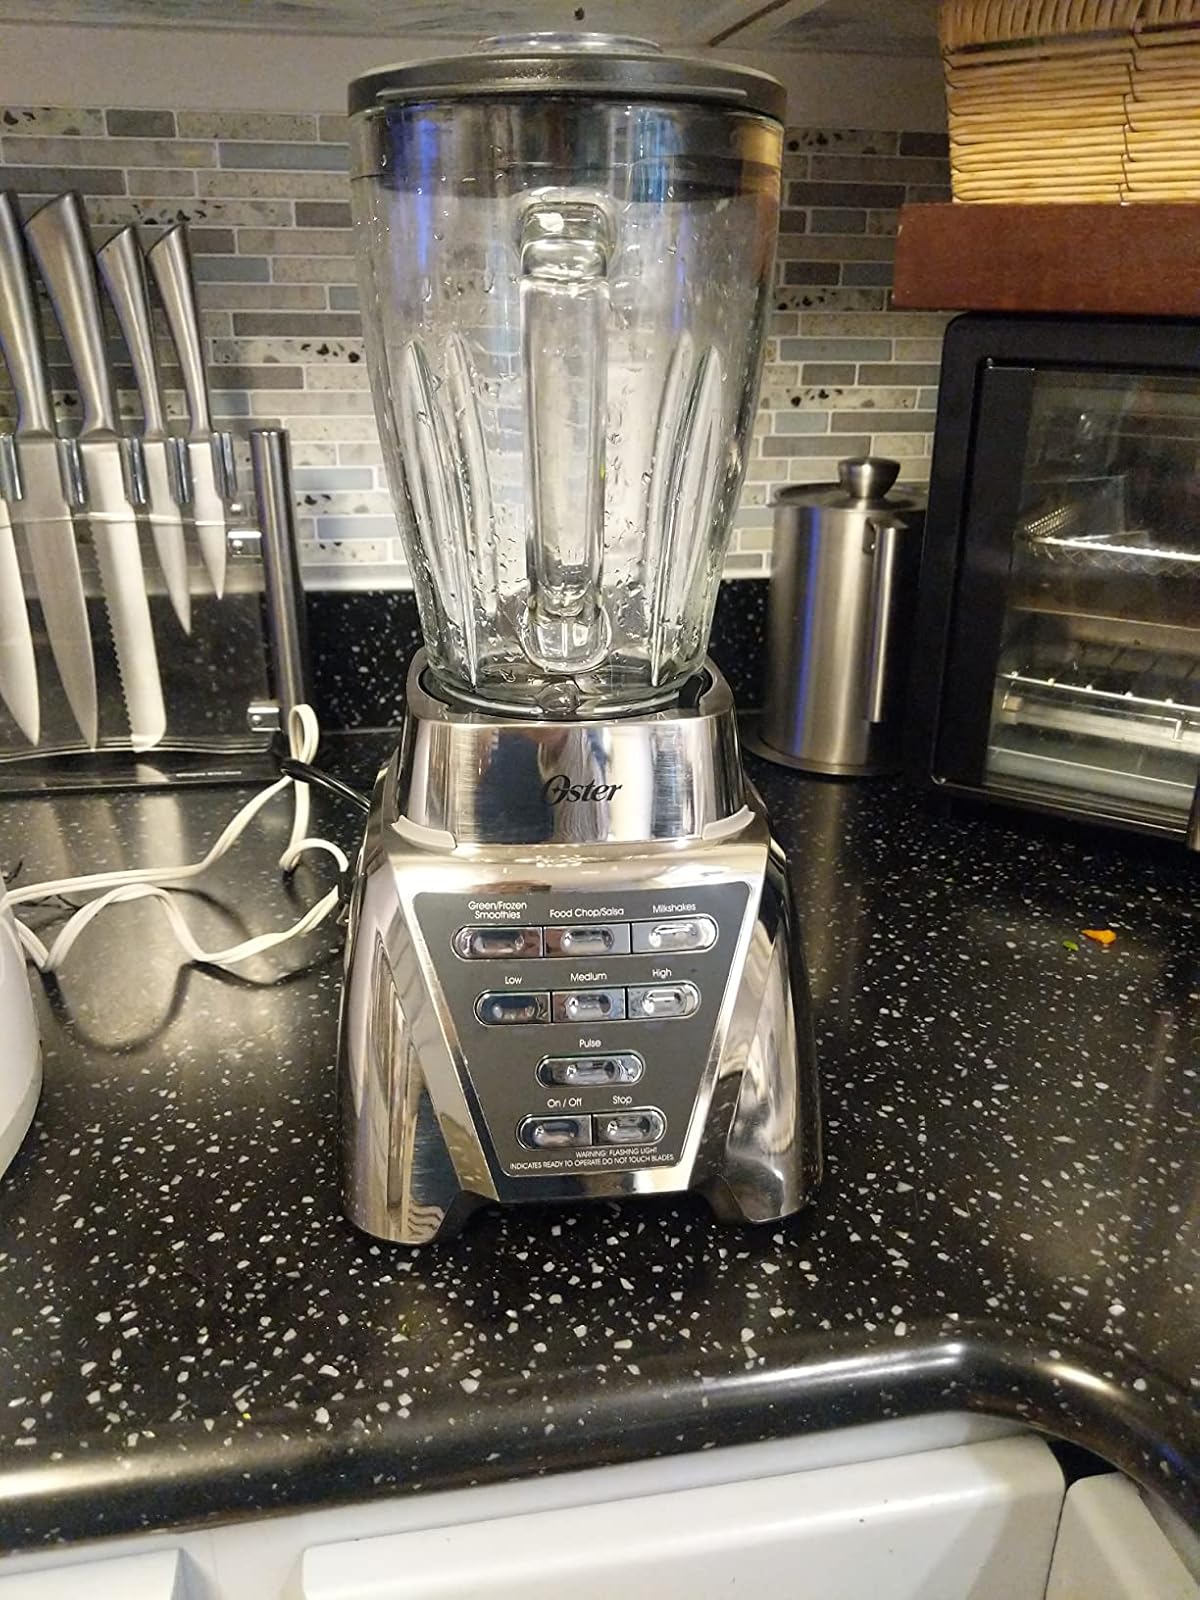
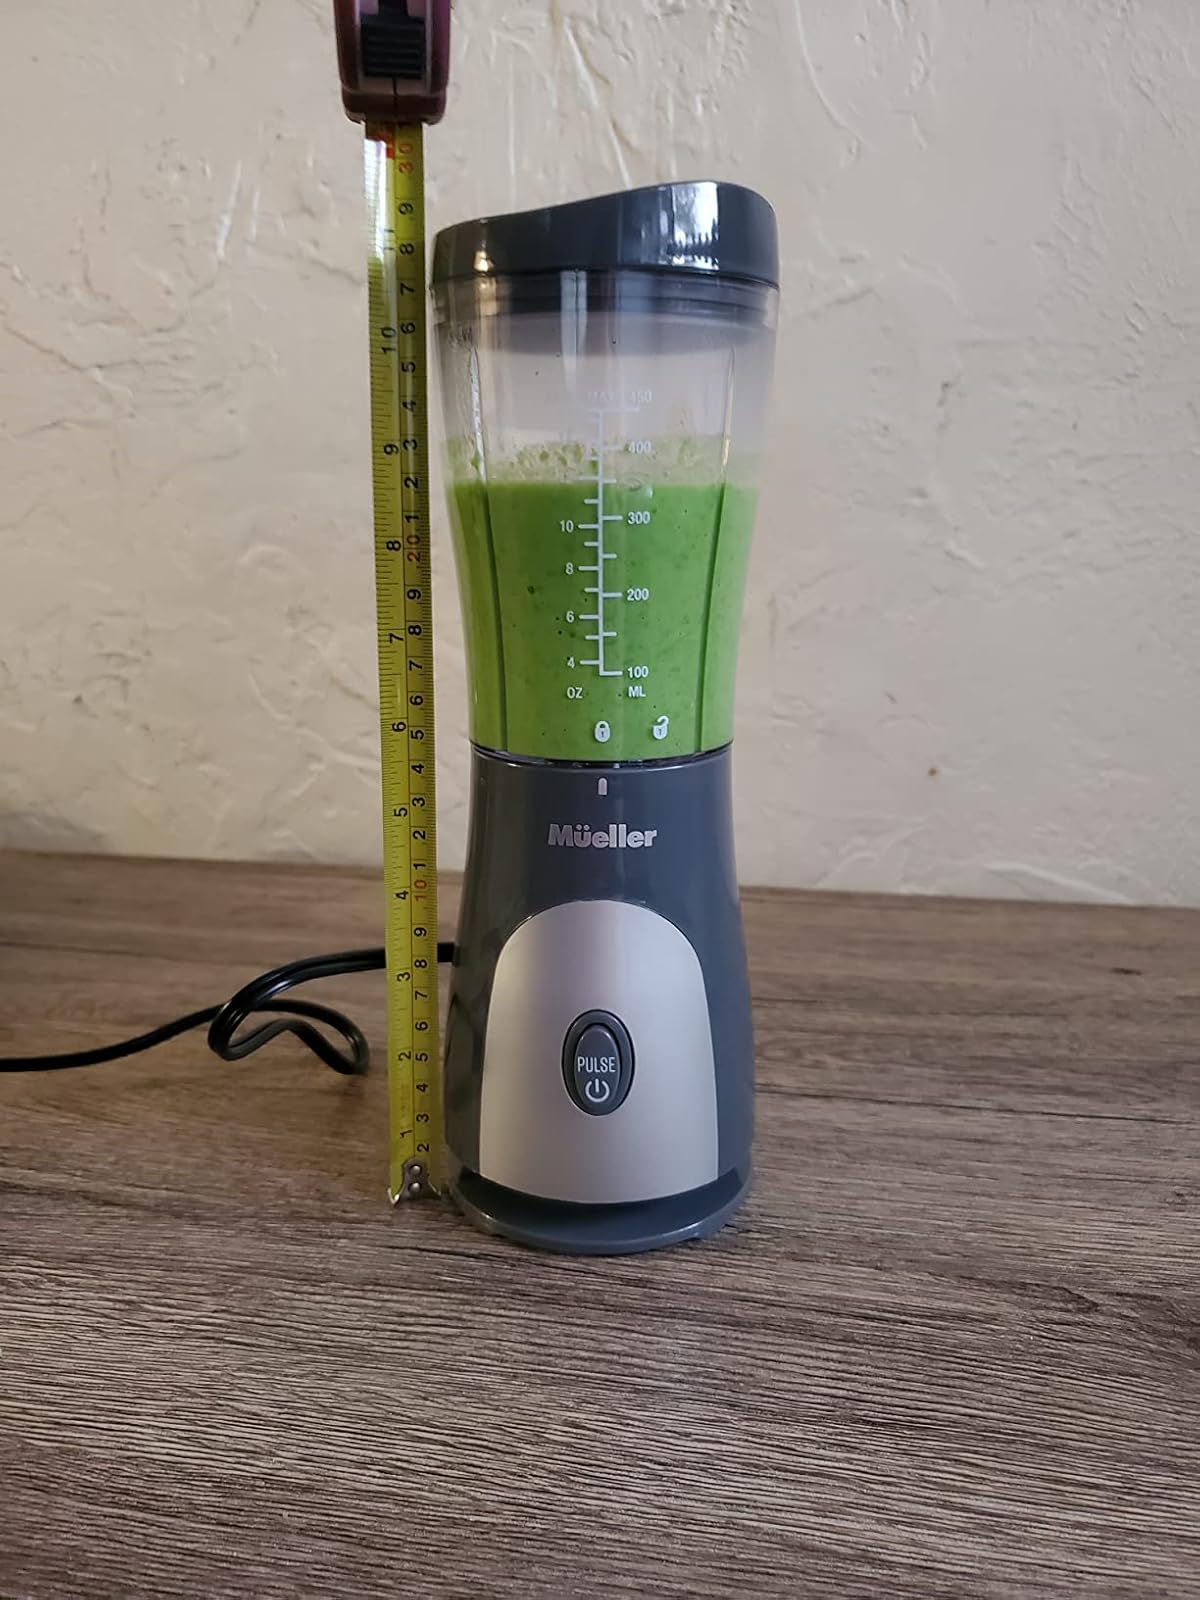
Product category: items_blender
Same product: no